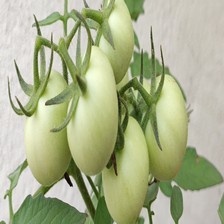
Label: tomato